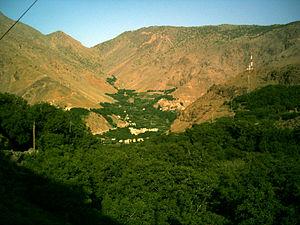
Le 17 décembre 2018, les corps de Louisa Vesterager Jespersen, une Danoise de 24 ans, et de Maren Ueland, une Norvégienne de 28 ans, ont été retrouvés décapités dans les contreforts du mont Toubkal, près du village d'Imlil dans les montagnes de l'atlas au Maroc.